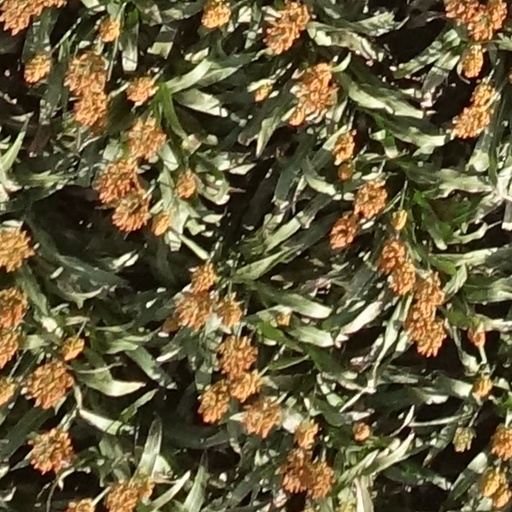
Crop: sorghum